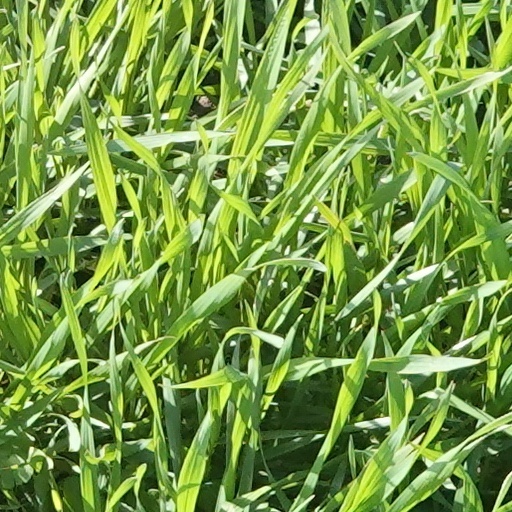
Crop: wheat